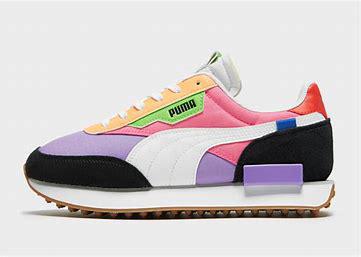
Brand: Puma
Model: Future Rider